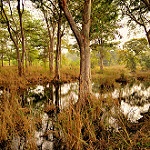
Label: forest